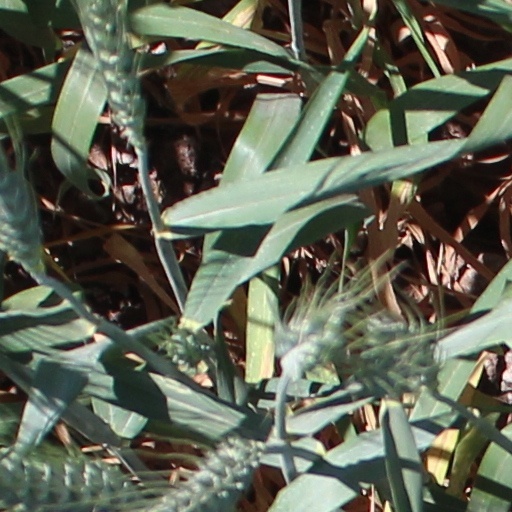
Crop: wheat